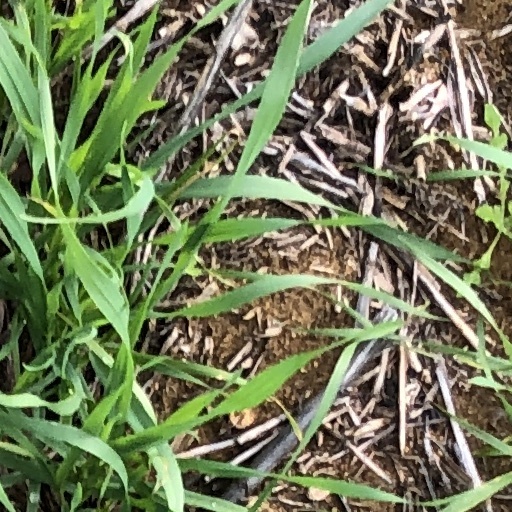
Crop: wheat